Jämtland

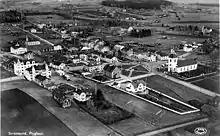
The town Strömsund in northern Jämtland in the 1930s.

In order to end the free trade conducted by "faring-men" or "faring-farmers" ("fælmännan" or "fælbönnran" in dialect), Jämtland's first and only city, Östersund, was founded by Gustav III 1786, though plans had existed since the province was seceded. It took almost one hundred years after this before the province began industrializing when the rail road Mittbanan-Meråkerbanen was established between Sundsvall, Östersund and Trondheim. This evolved the logging process and also led to more people migrating to Jämtland, not to mention all the tourists who came for the "fresh air". As a side effect the rail road also meant the end of the faring traditions.